Animal locomotion

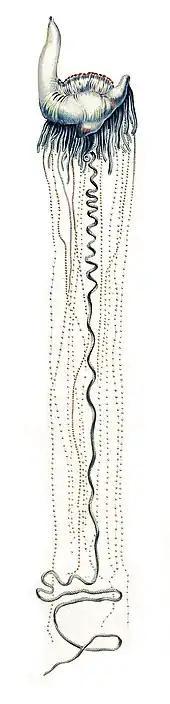
"Physalia physalis"

The Portuguese man o' war ("Physalia physalis") lives at the surface of the ocean. The gas-filled bladder, or pneumatophore (sometimes called a "sail"), remains at the surface, while the remainder is submerged. Because the Portuguese man o' war has no means of propulsion, it is moved by a combination of winds, currents, and tides. The sail is equipped with a siphon. In the event of a surface attack, the sail can be deflated, allowing the organism to briefly submerge.